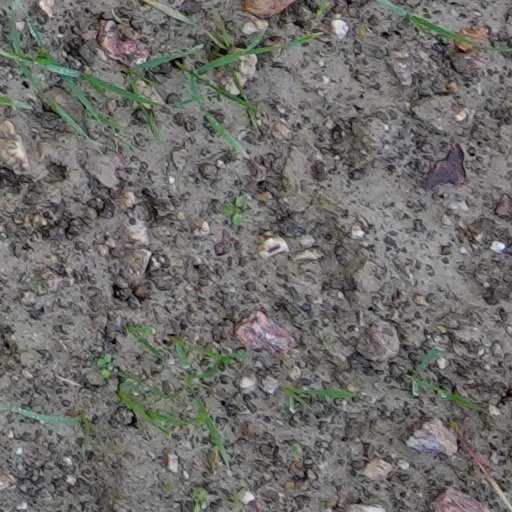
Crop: wheat